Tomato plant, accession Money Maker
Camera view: tilt-top (135 deg); turntable rotation: 0 degrees
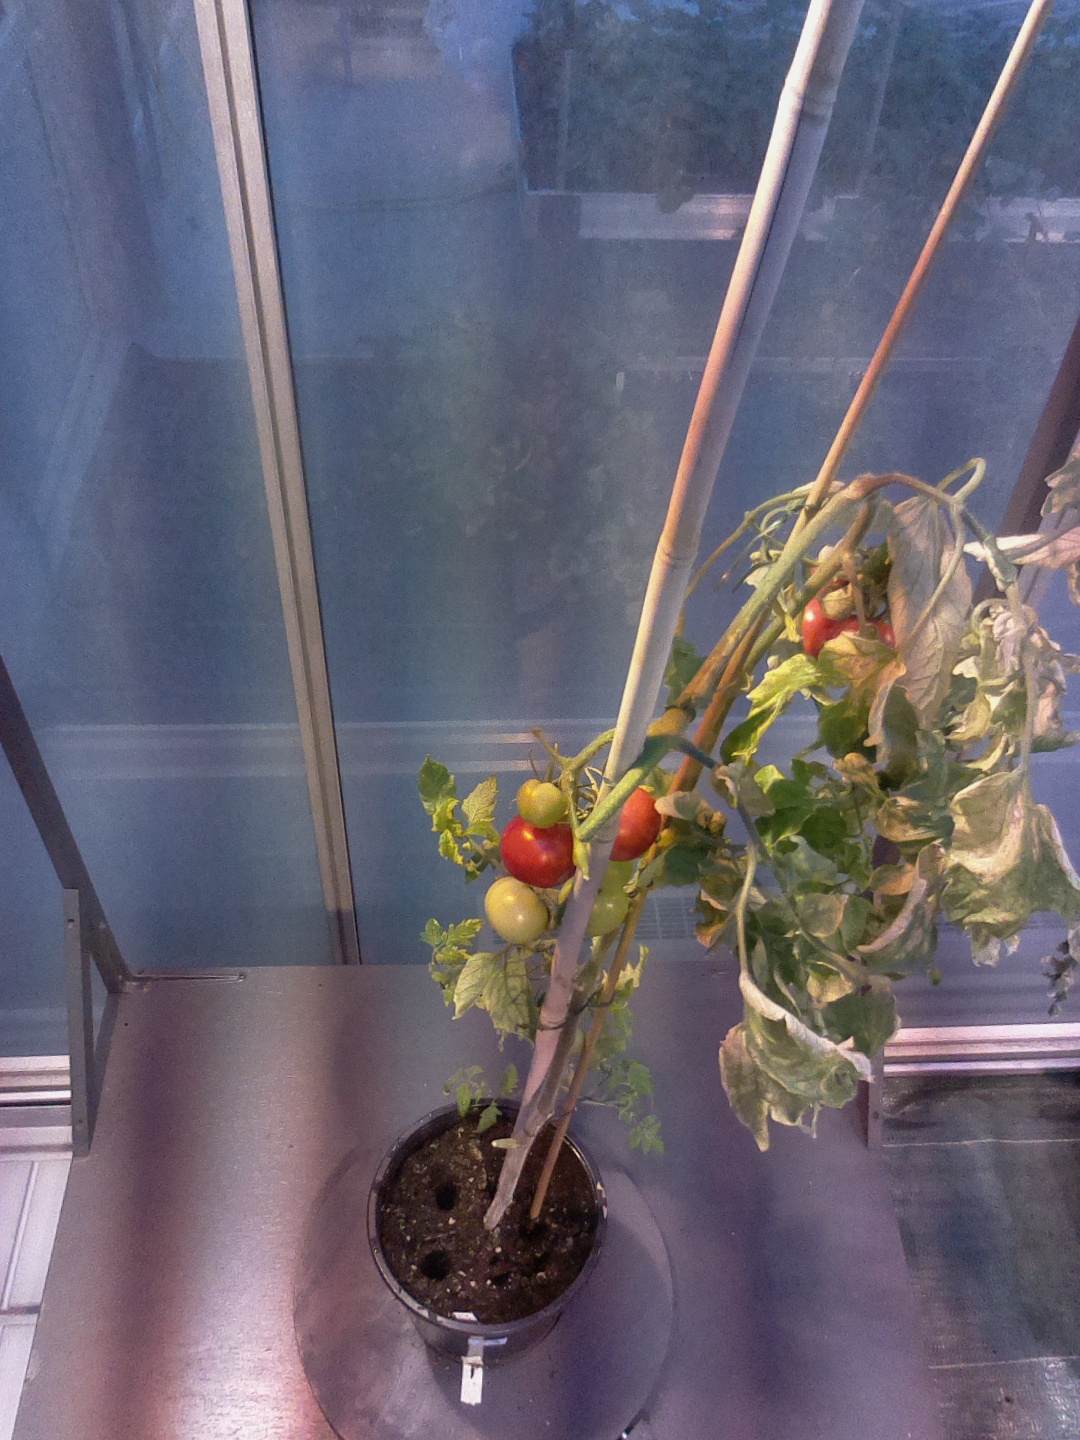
BBCH growth stage 85: 50%-60% of fruits show typical fully ripe color